Life of a Shock Force Worker

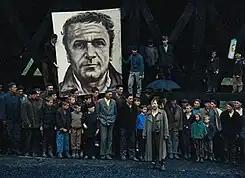

The film consists of a series of connected vignettes in the life of Adem, a Bosniak miner and his fellow udarniks, starting from his wedding. They are subsequently shown working in a mine, competing over who will mine more coal, and later continuing their numerous other competitions in their spare time. Adem receives honours and recognition for his hard work, but still leads a very modest life. He soon becomes an inspiration to other miners and the people around him. An artist paints Adem's portrait and has it placed right next to portraits of Tito and Stalin, which the workers carry around throughout the film. During his prolonged absence, he is suddenly left by his wife. When he and his comrades travel to Slovenia to receive an award, he begins a relationship with a Slovenian woman, also a shock force worker, and the two get married upon their return. A sculptor makes a bust of Adem. While Adem is working, a Chetnik threatens his wife. Upon learning about the presence of Chetniks nearby, a shootout erupts and Adem and his comrades emerge as victors. Now an official member of the League of Communists of Yugoslavia, Adem spends even less time at home, angering his second wife. He travels to Russia as a representative of the workers. When he comes back home he finds her massacred by Chetniks, and gets hospitalised after being found unconscious in the mine. He insists on going back to work and leaves the hospital, reasoning that "a man can bear anything". The film ends in 1972, with an older Adem pondering the state of Yugoslavia's workforce.